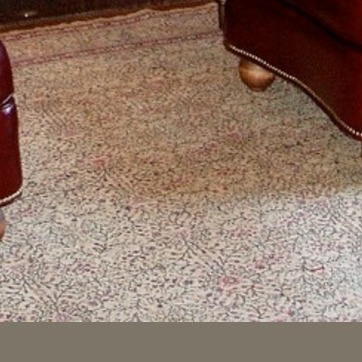
Material: carpet